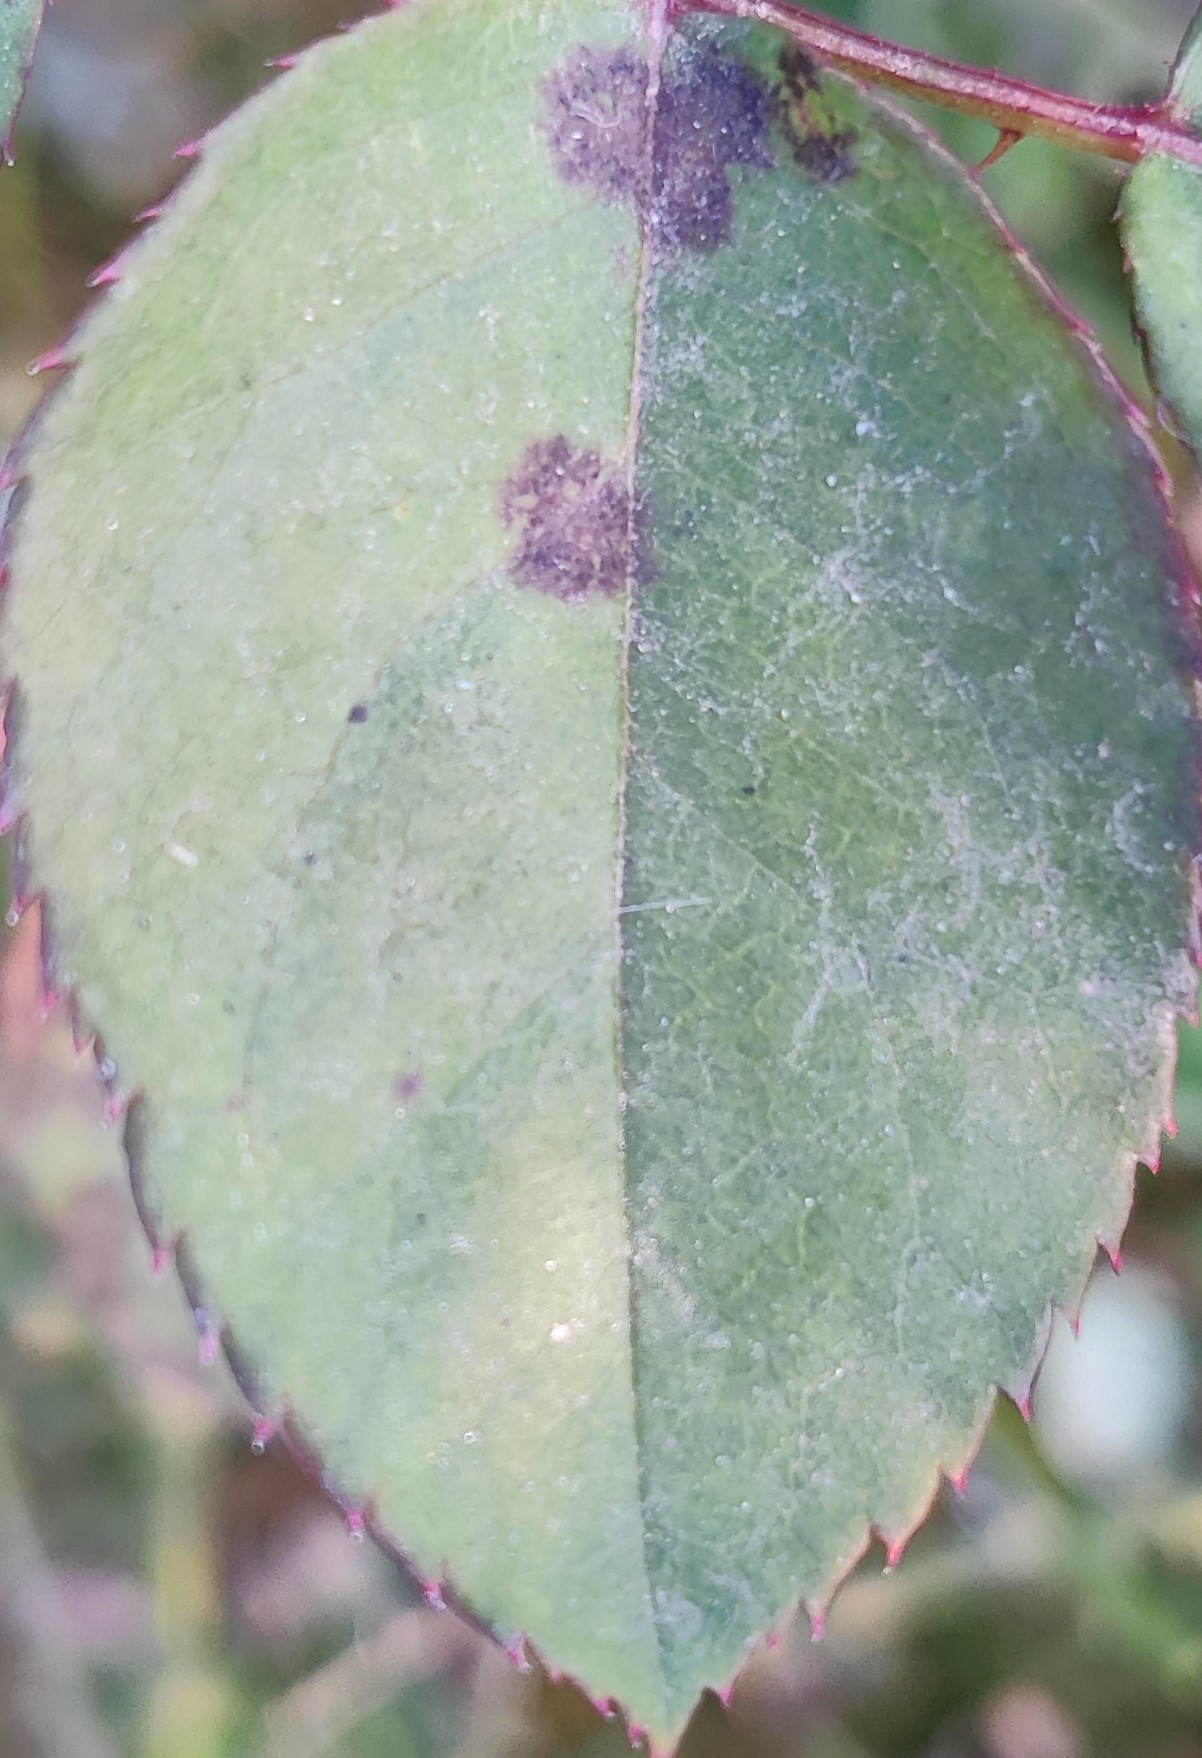
Label: Black Spot